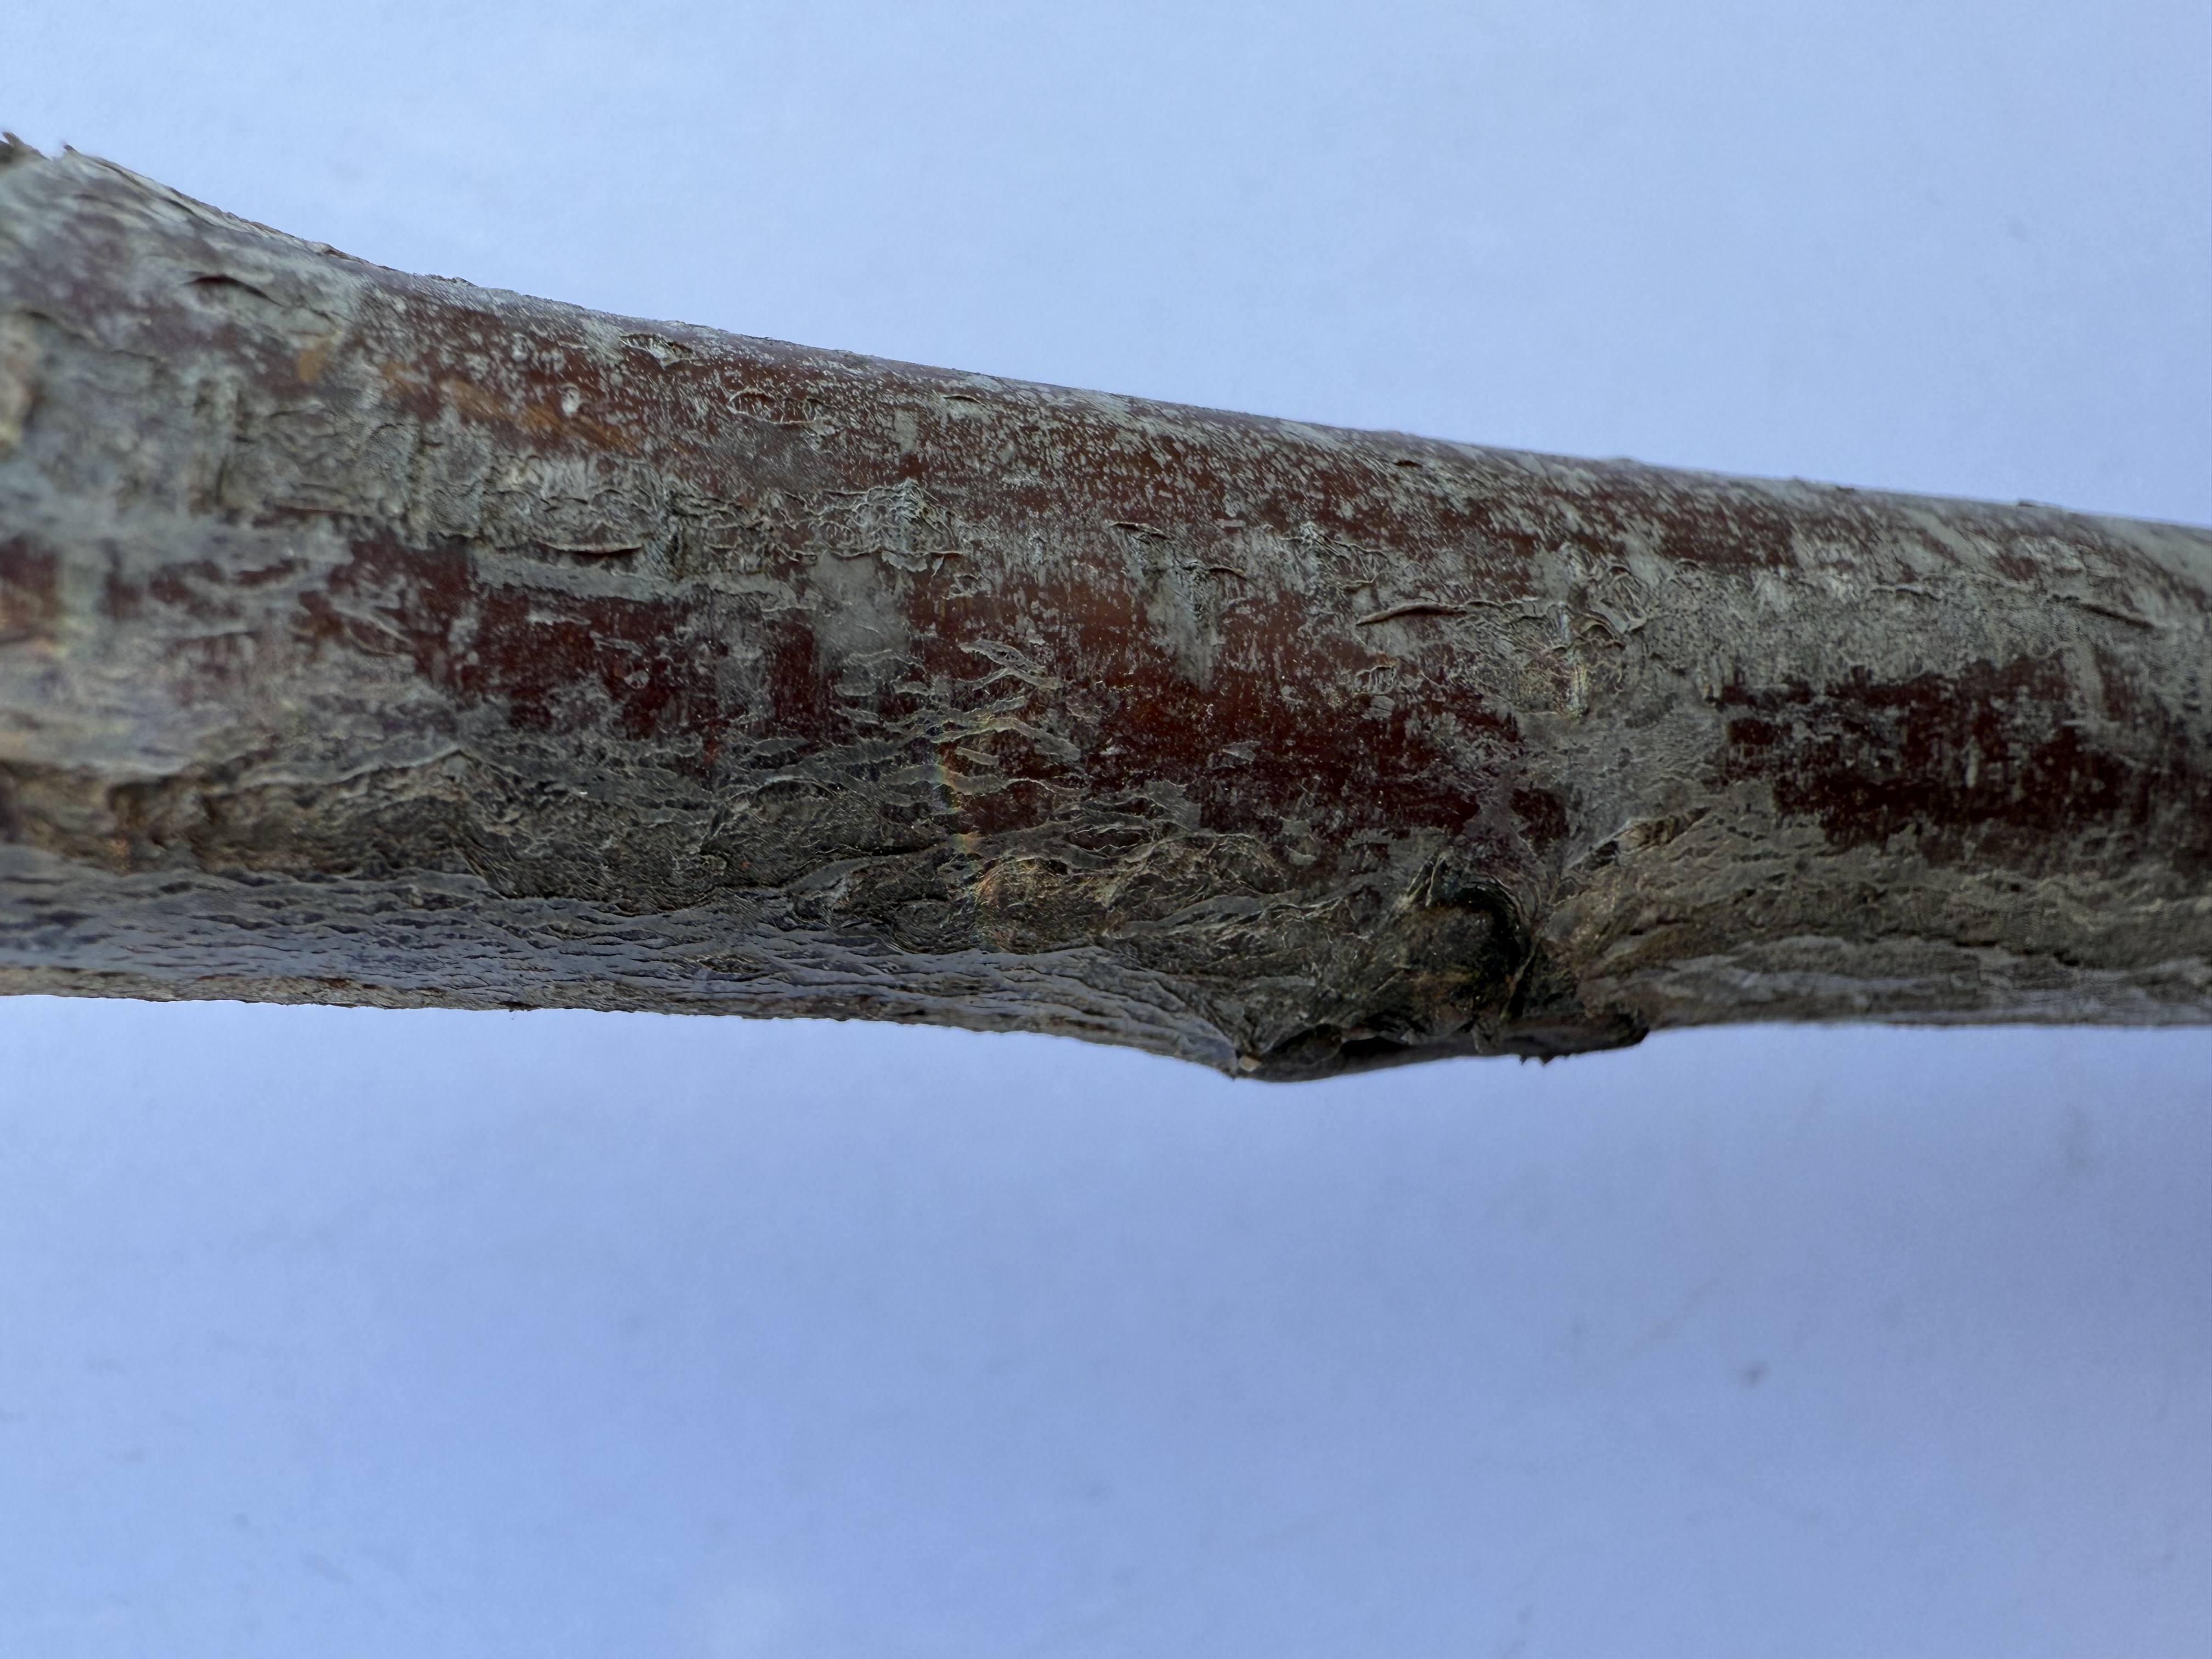
Variety: Angeleno Plum